Mark 11

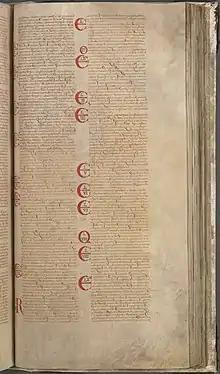
The Latin text of Mark 8:13–11:10 in Codex Gigas (13th century)

Mark 11 is the eleventh chapter of the Gospel of Mark in the New Testament of the Christian Bible, beginning Jesus' final "hectic" week, before his death as he arrives in Jerusalem for the coming Passover. It contains the stories of Jesus's entry into Jerusalem, his cursing of the fig tree, his conflict with the Temple money changers, and his argument with the chief priests and elders about his authority. Biblical commentator Christopher Tuckett notes that "the Passion narrative in Mark is usually adjudged to start at chapter 14, but there is a real sense in which it can be said to start ... at the start of chapter 11".